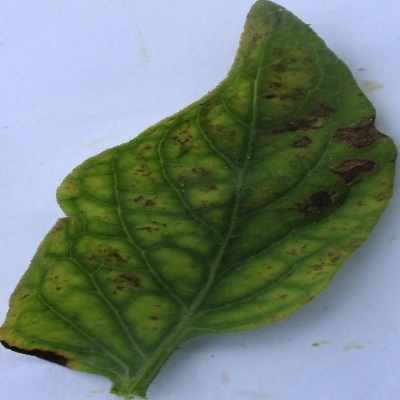
Crop: Tomato
Condition: septoria leaf spot